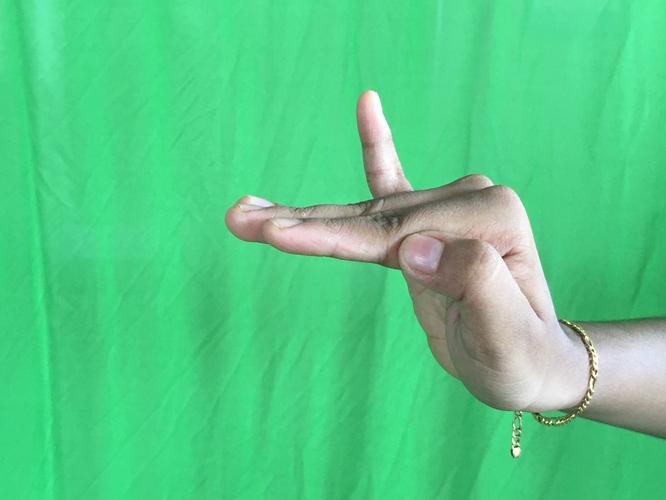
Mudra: Hamsapaksha
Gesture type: double_hand